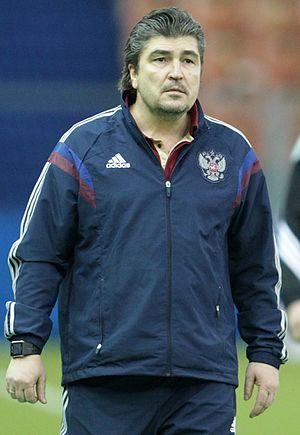
Nikolaï Nikolaïevitch Pissarev, né le 23 novembre 1968 à Moscou en URSS, est un footballeur russe reconverti entraîneur. Il est notamment le premier entraîneur de l'équipe de Russie de football de plage de 2005 à 2010.